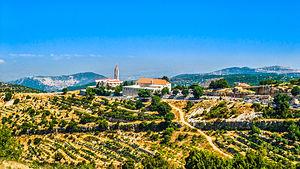
Saint Charbel, né Youssef Antoun Makhlouf à Bqaa Kafra le 8 mai 1828, et décédé le 24 décembre 1898, est un prêtre et moine-ermite libanais de l'Église maronite, ayant prononcé ses vœux religieux au sein de l'Ordre libanais maronite. Depuis sa mort, c'est un saint thaumaturge, dont le tombeau n'a jamais cessé d'attirer des pèlerins toujours plus nombreux, chrétiens et non chrétiens et de toutes cultures. Il est officiellement le saint patron du Liban. Il est béatifié en 1965 et canonisé en 1977 par le pape Paul VI. Il est liturgiquement commémoré dans l'Église catholique entière le 24 juillet, et l'Église du Liban le célèbre également le 24 décembre, jour de sa mort.